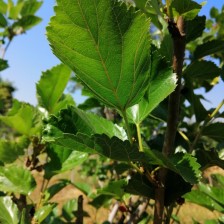
Variety: Buriram60